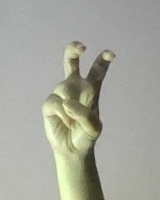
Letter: toot